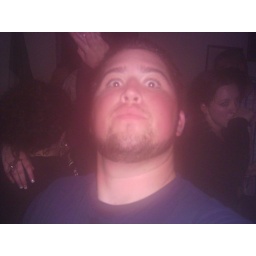
The walls would sweat in that house during parties. Crazy hot.